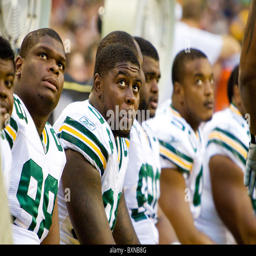
football players sitting on the bench during a game